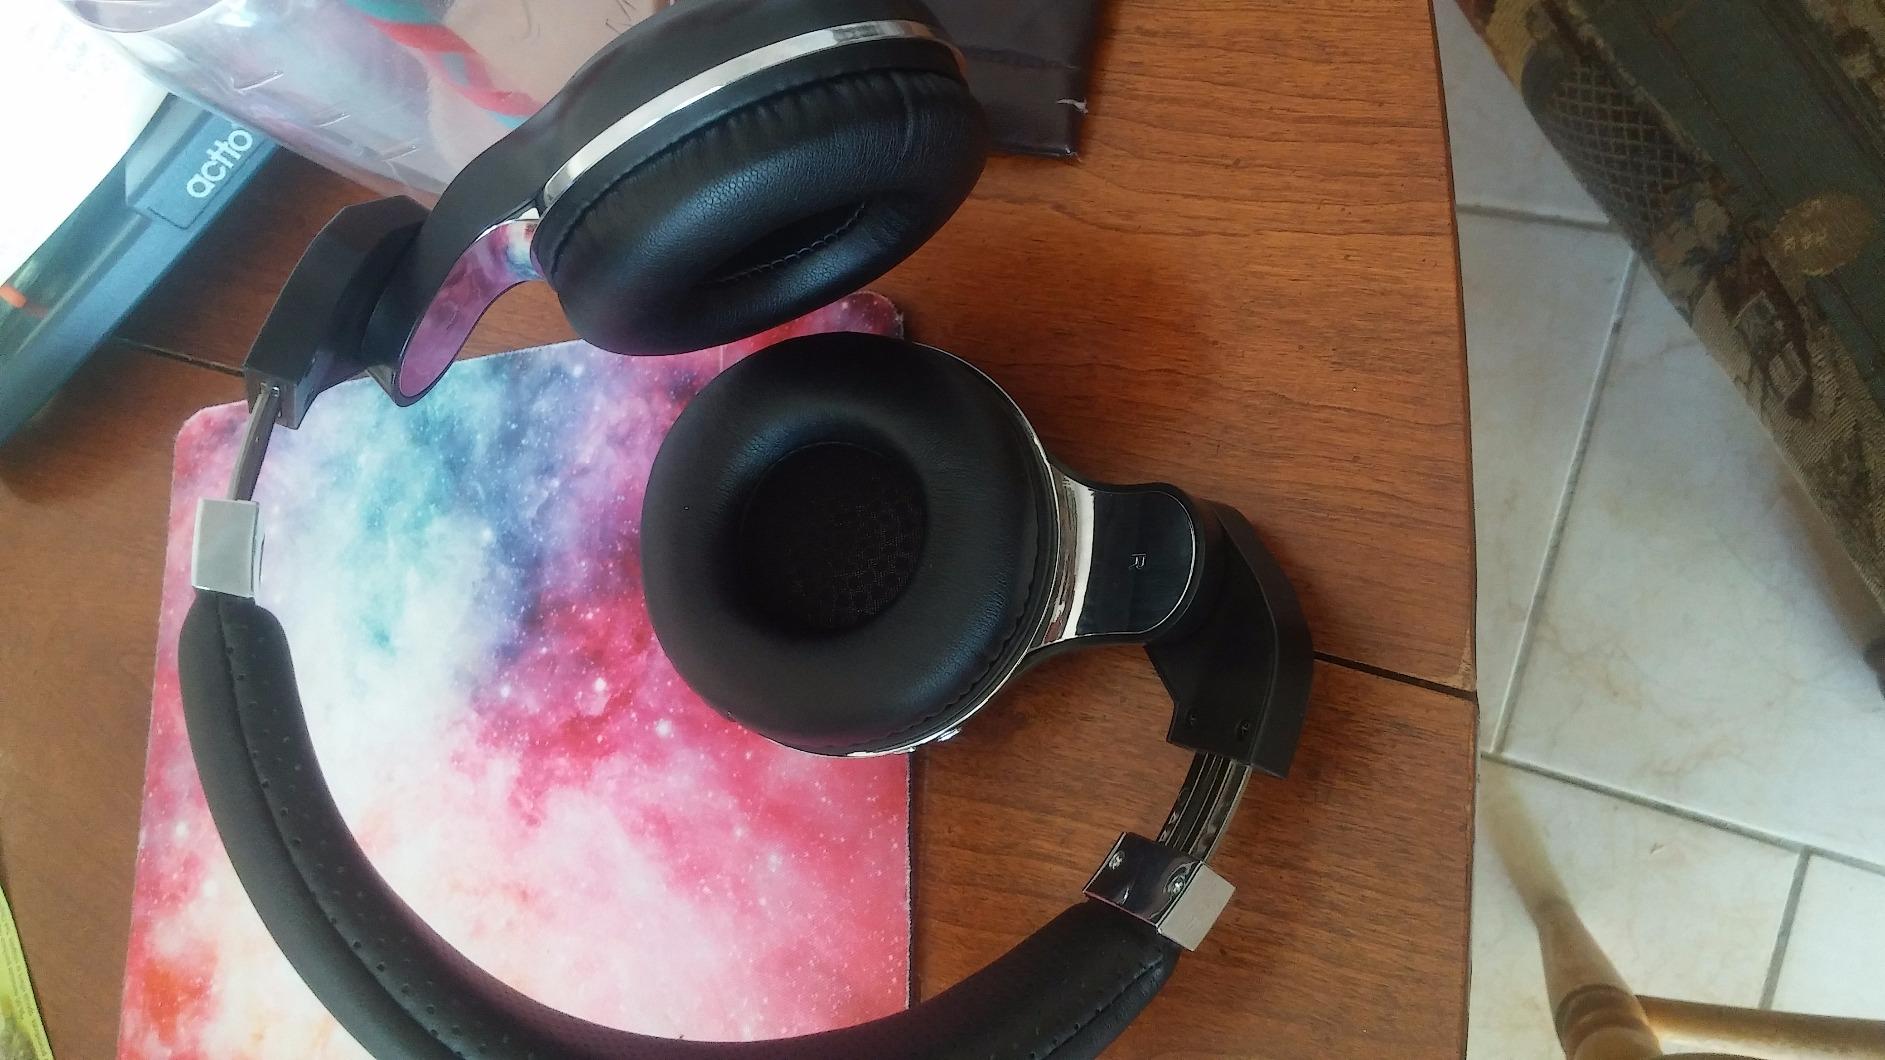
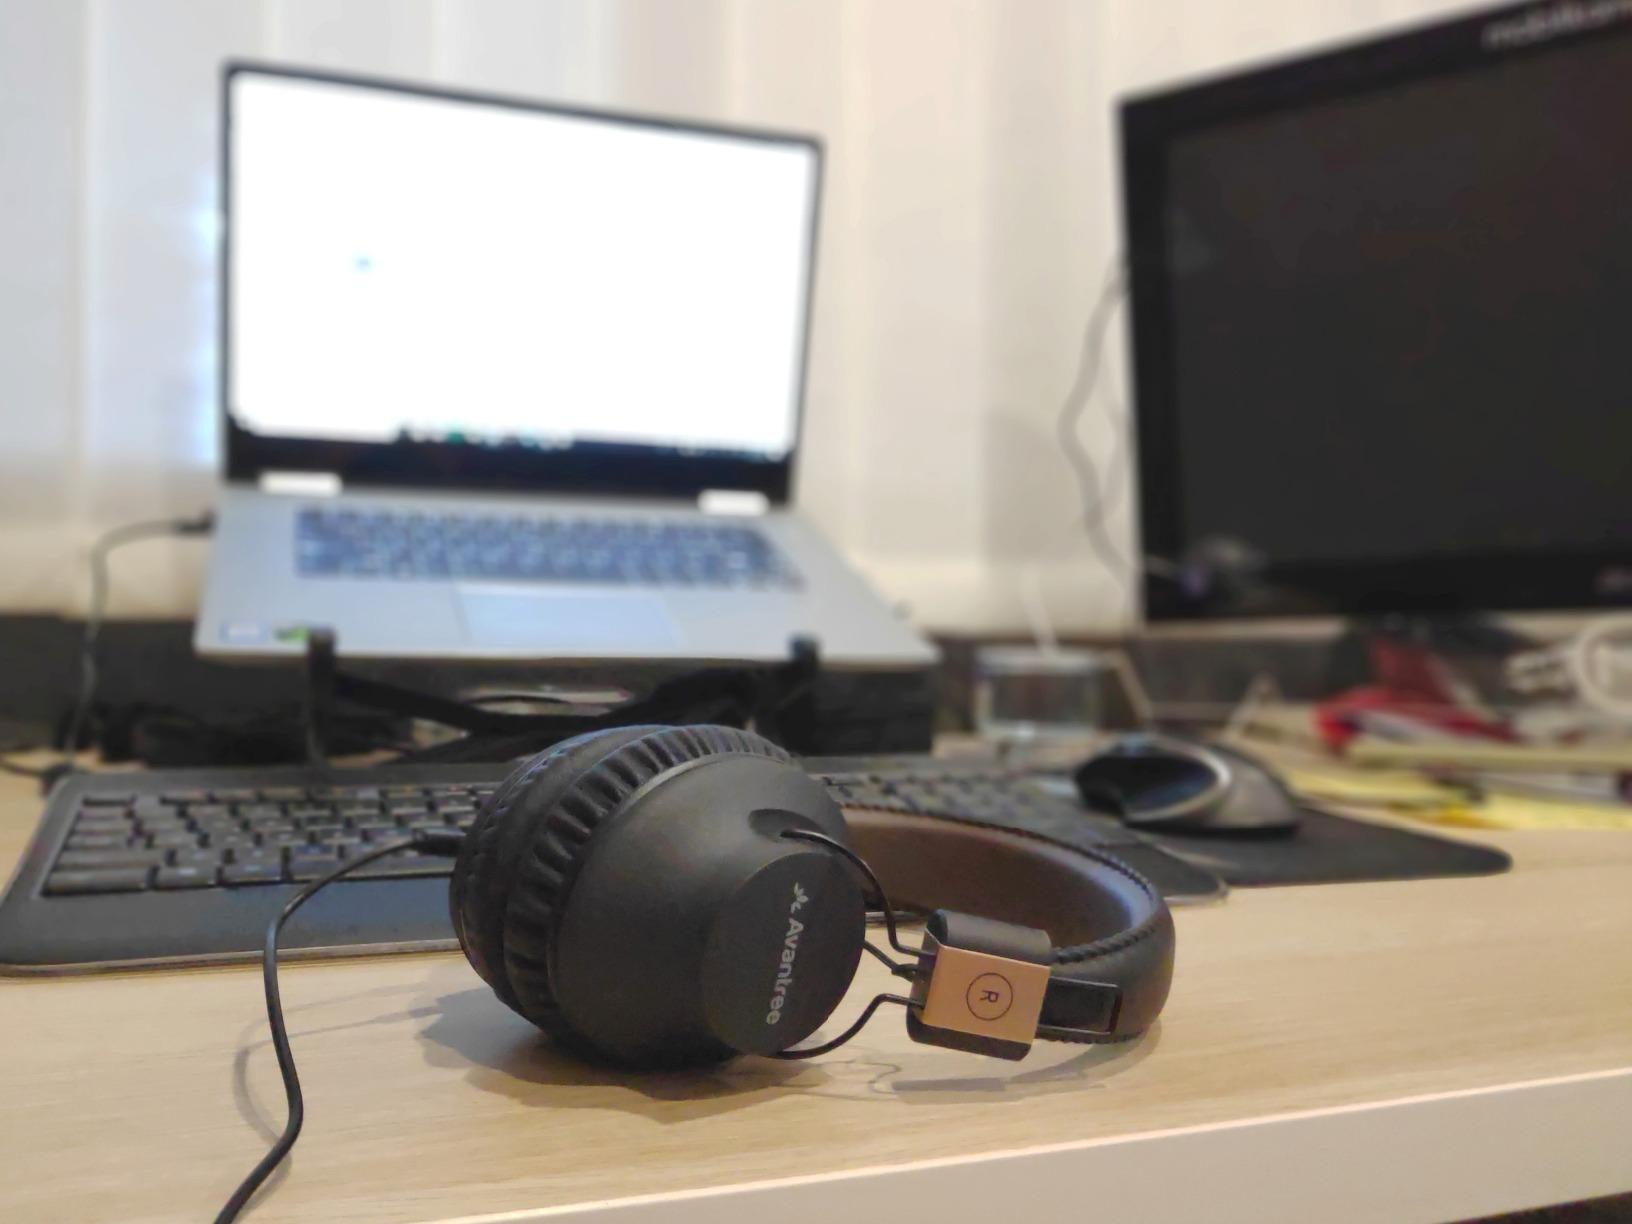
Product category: headphones
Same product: no